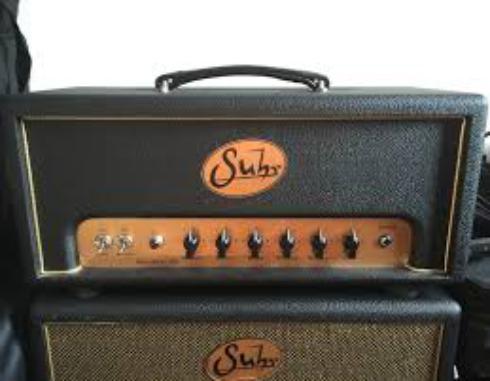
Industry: Leisure